Leominster Canal

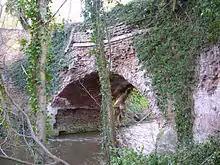
The Aqueduct over the River Rea, north of the village of Newnham Bridge, Parish of Knighton on Teme

Despite the low estimated returns, a meeting in January 1790 decided to proceed with Dadford's canal. A further meeting was held in Kington in April, and there were calls to build a connecting canal to the town. The two schemes became one, and the total length of the canal would be . From Kington, locks would raise the level of the canal by , and then it would fall by to reach the River Severn. The lack of major towns or industries did not seem to worry the proposers, and the was obtained on 13 May 1791, which allowed the Proprietors to raise £150,000, with another £40,000 if necessary.